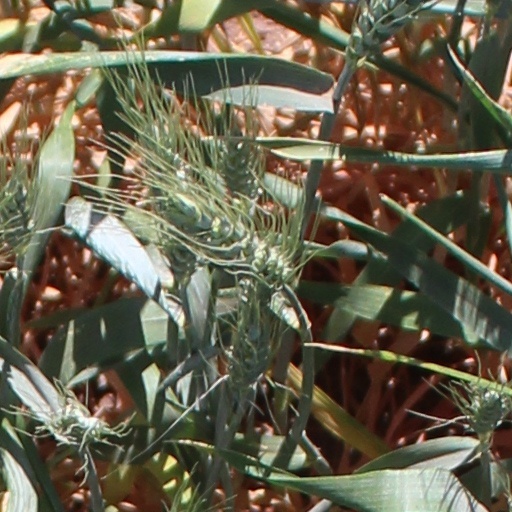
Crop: wheat